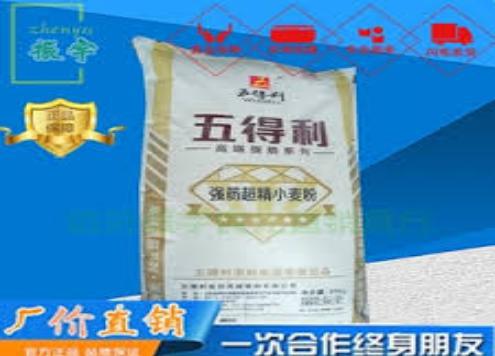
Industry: Food